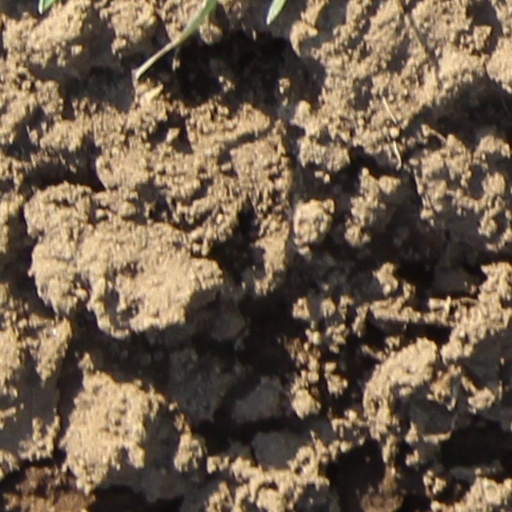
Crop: wheat